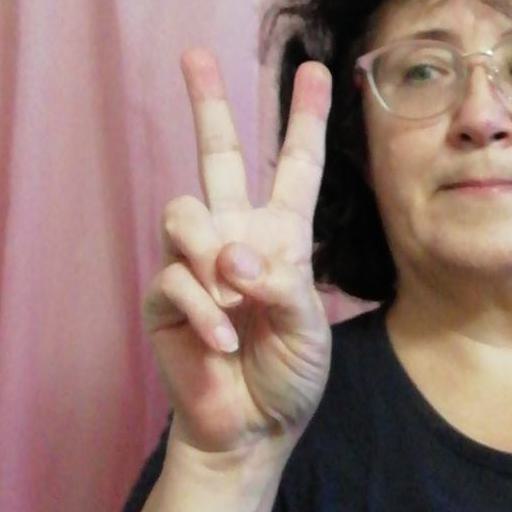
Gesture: peace